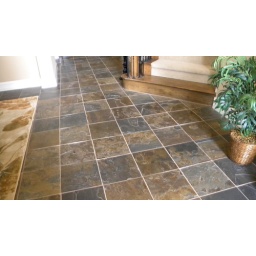
Window shopping for houses in Frisco..Now here is a place I could call home